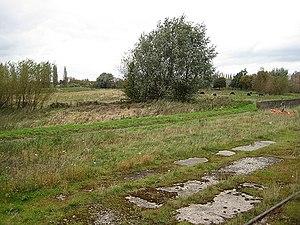
Alney est une île sur le fleuve Severn, à l'ouest de Gloucester, en Angleterre. Elle mesure environ 3,5 km de long dans le sens nord-sud, et 1,2 km dans sa largeur maximale.